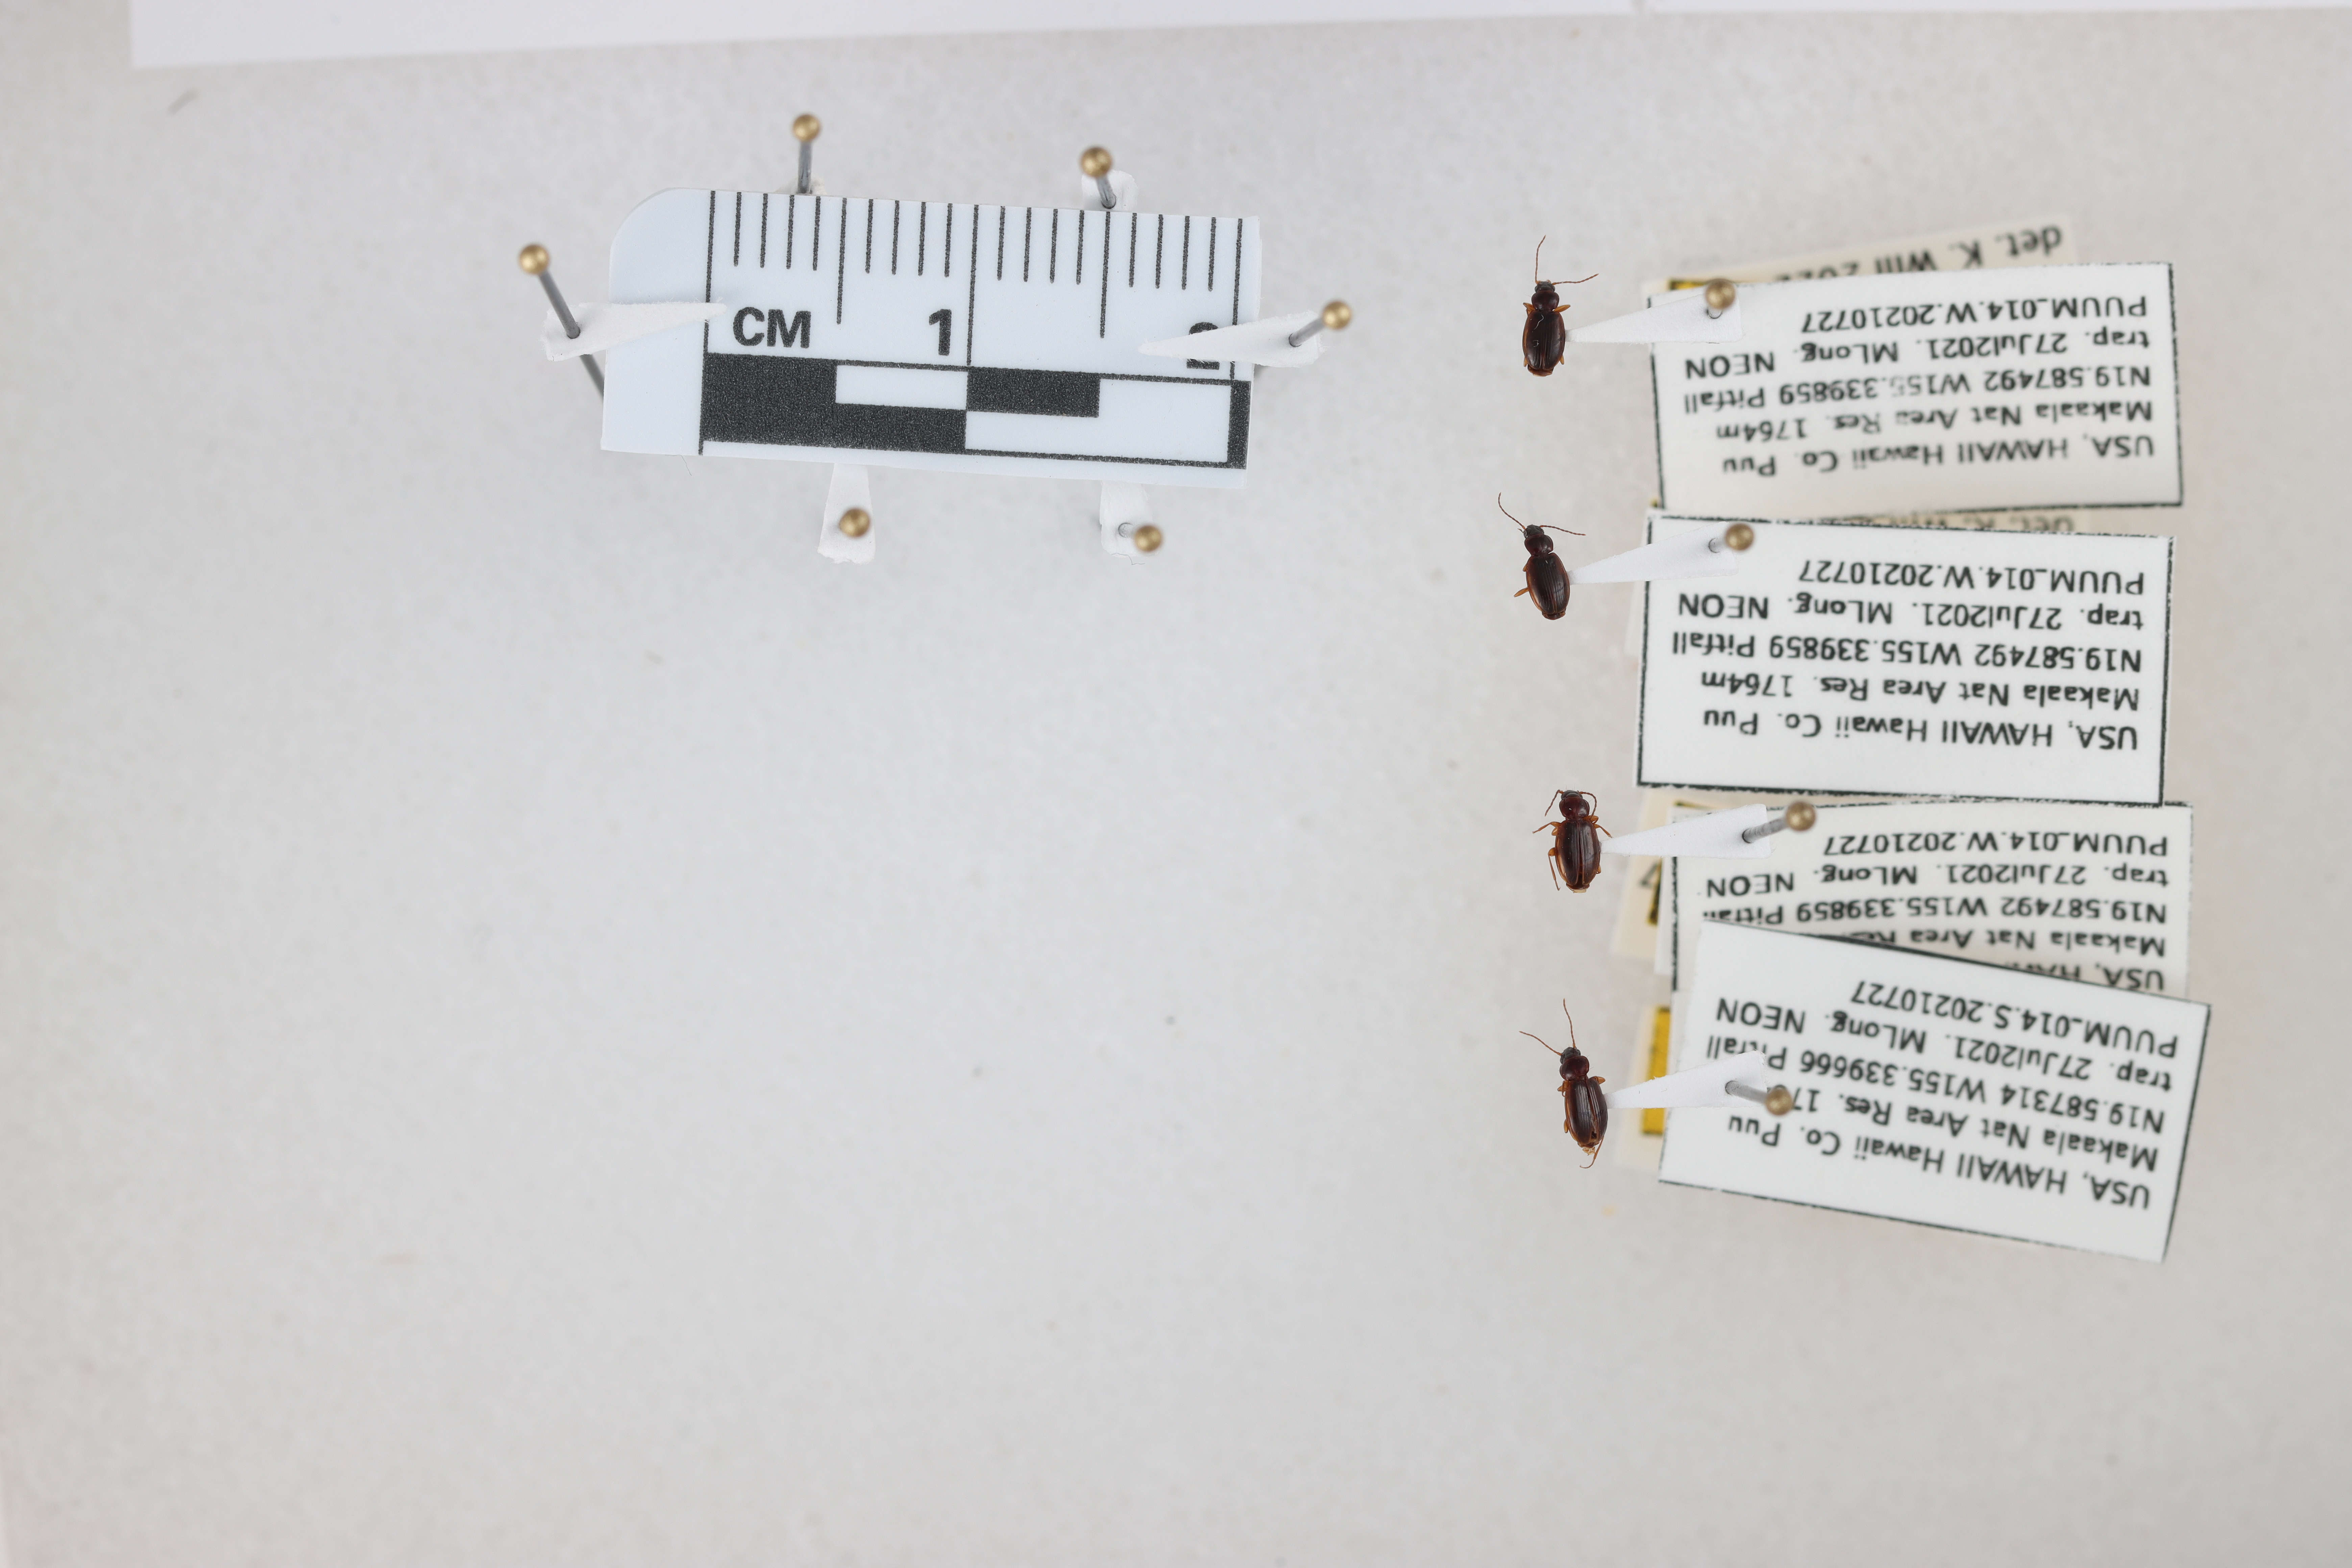
Beetle 1 — elytra length: 0.221 cm, elytra max width: 0.157 cm, basal pronotum width: 0.076 cm

Beetle 2 — elytra length: 0.228 cm, elytra max width: 0.155 cm, basal pronotum width: 0.081 cm

Beetle 3 — elytra length: 0.244 cm, elytra max width: 0.162 cm, basal pronotum width: 0.092 cm

Beetle 4 — elytra length: 0.243 cm, elytra max width: 0.145 cm, basal pronotum width: 0.087 cm